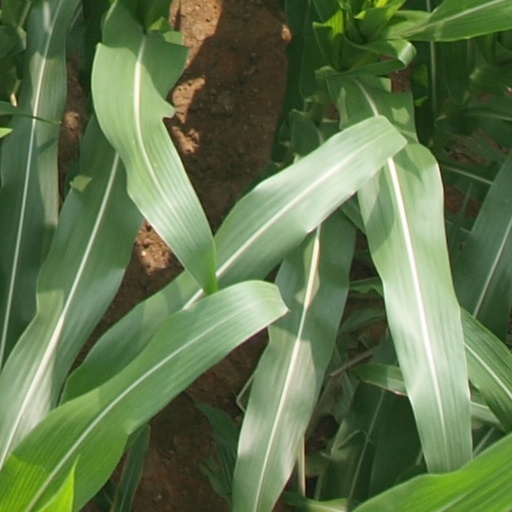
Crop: maize; corn